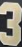
Number: 3